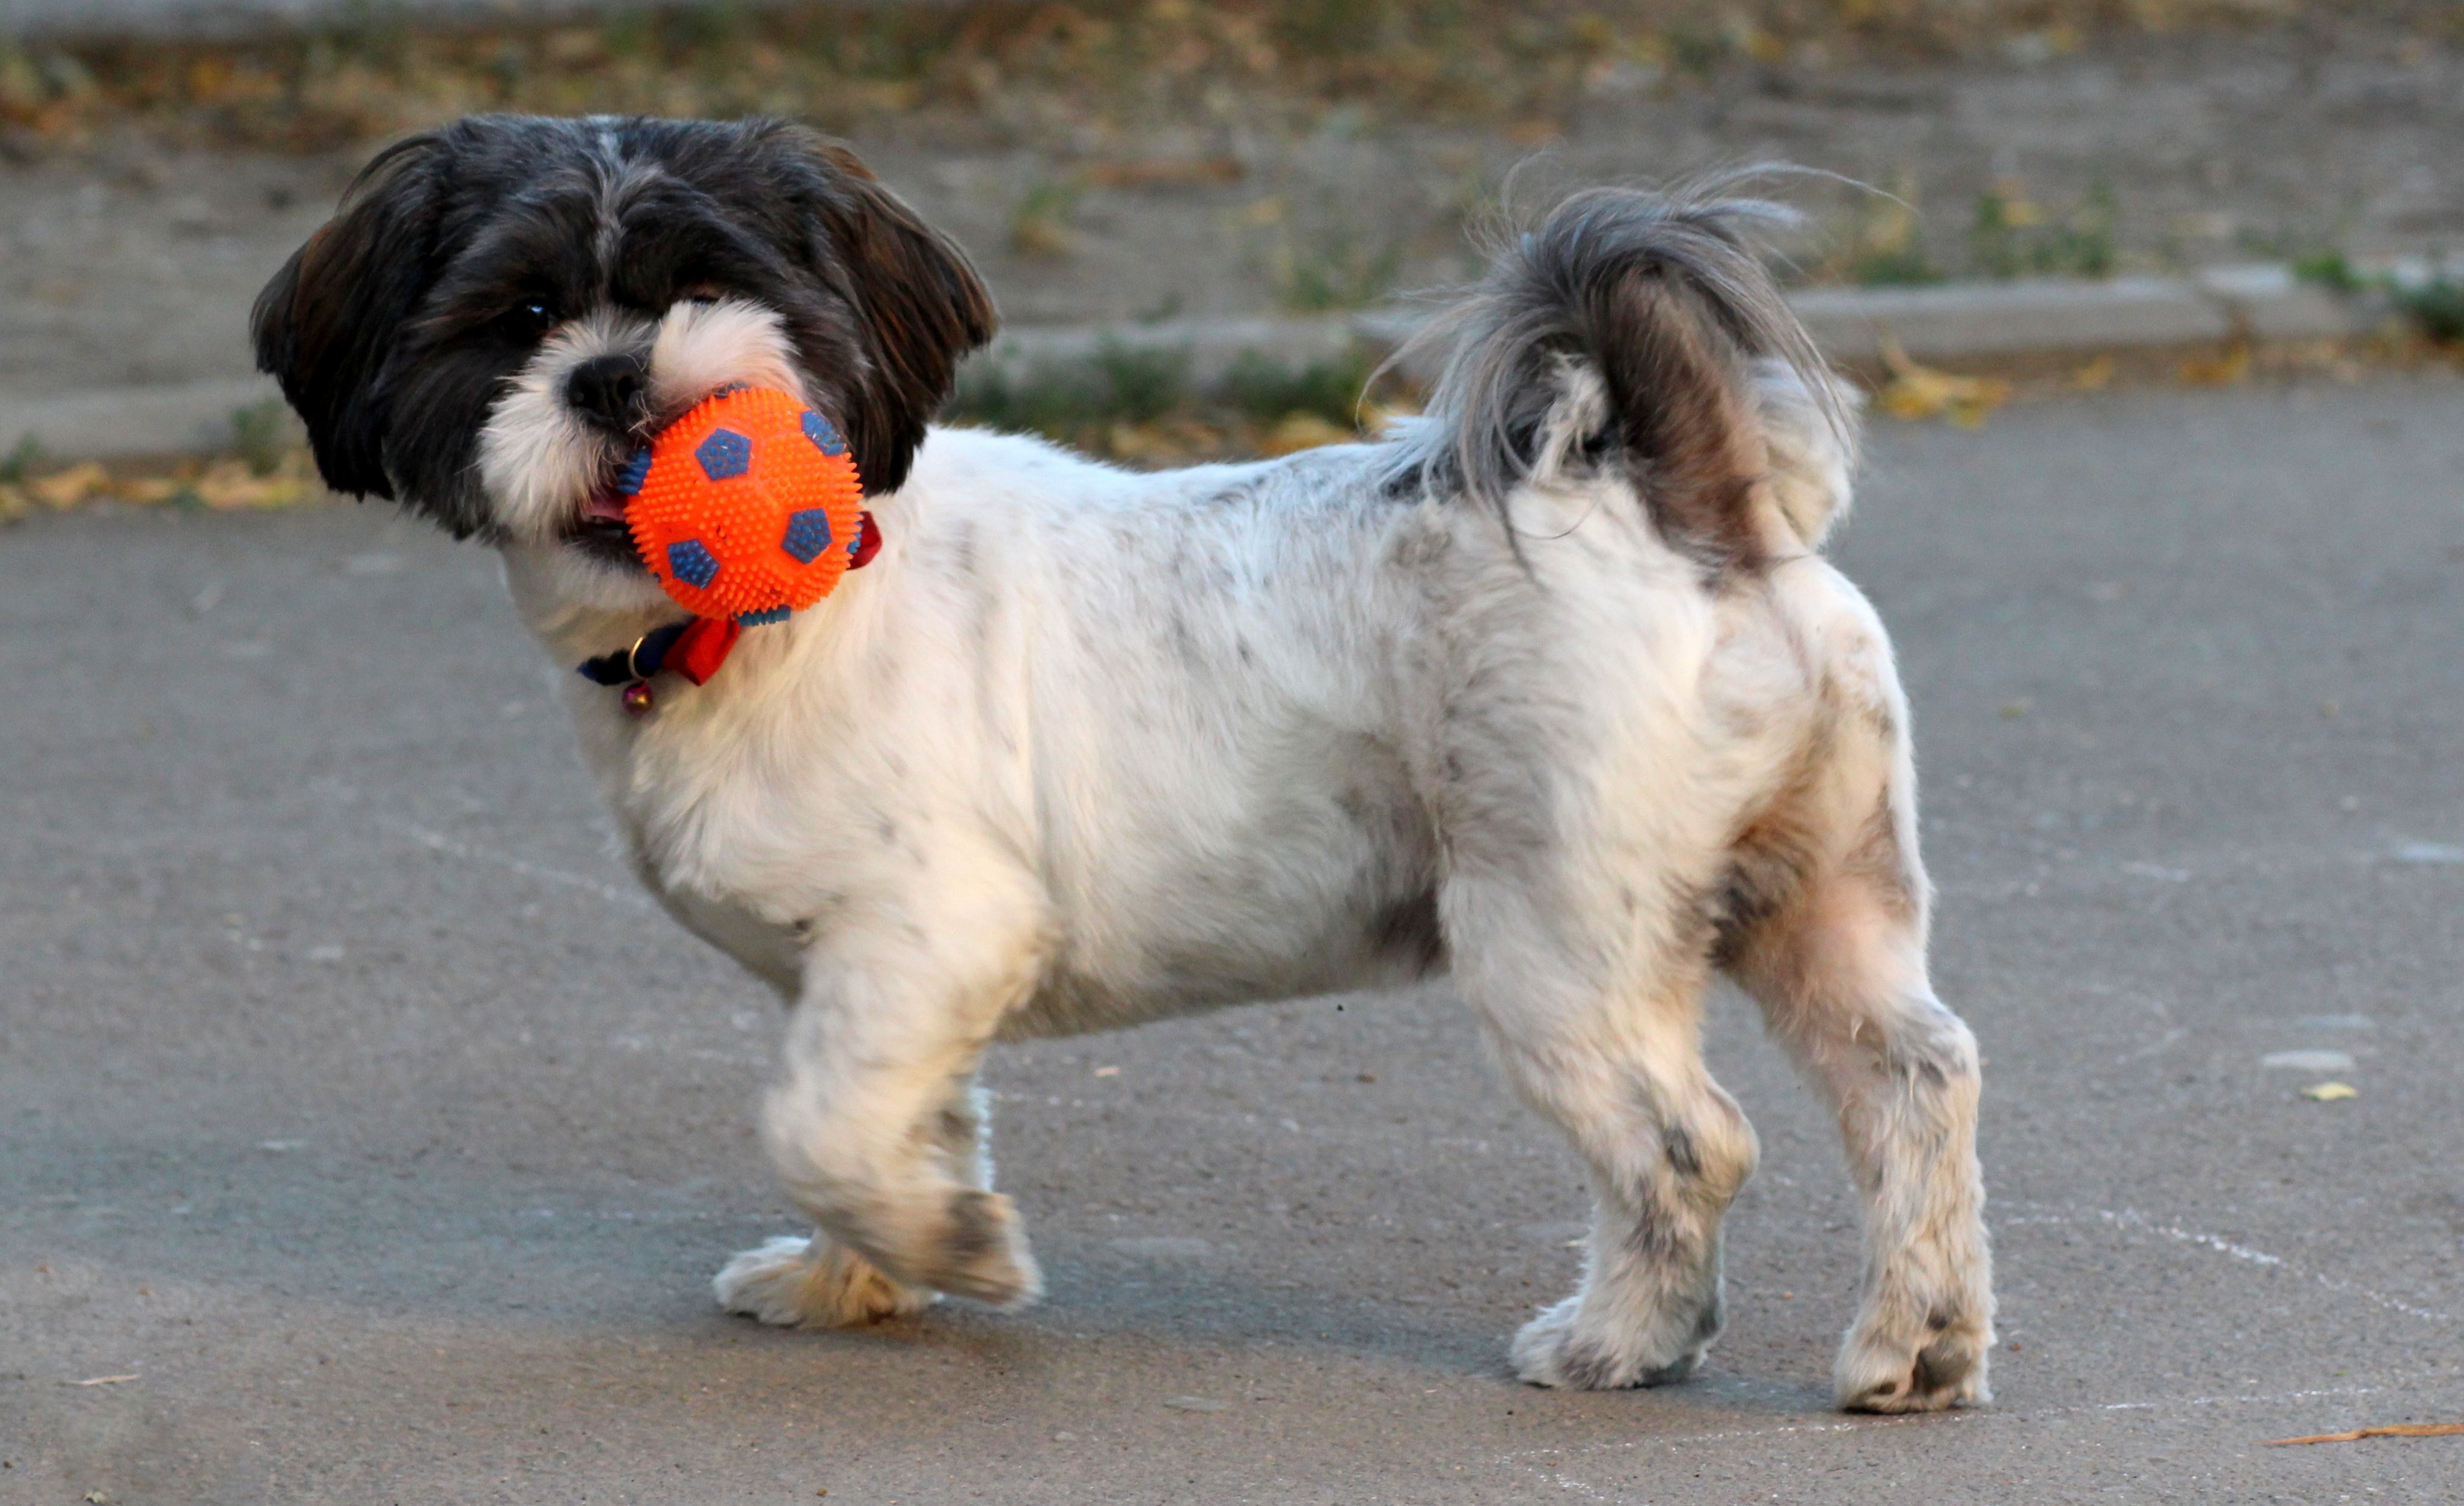
white, play, puppy, dog, cute, pet, mammal, black, spaniel, ball, vertebrate, dog breed, dog like mammal, dog crossbreeds